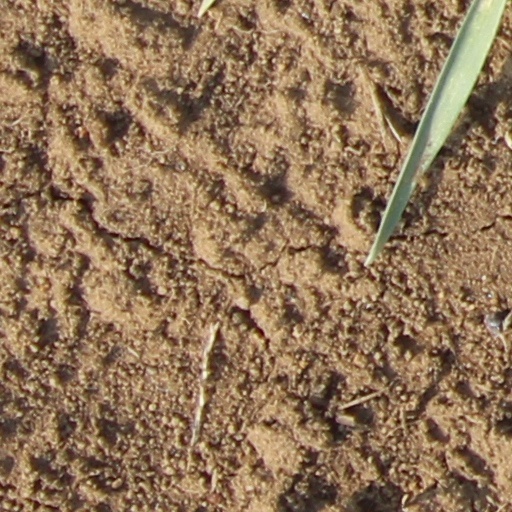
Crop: wheat